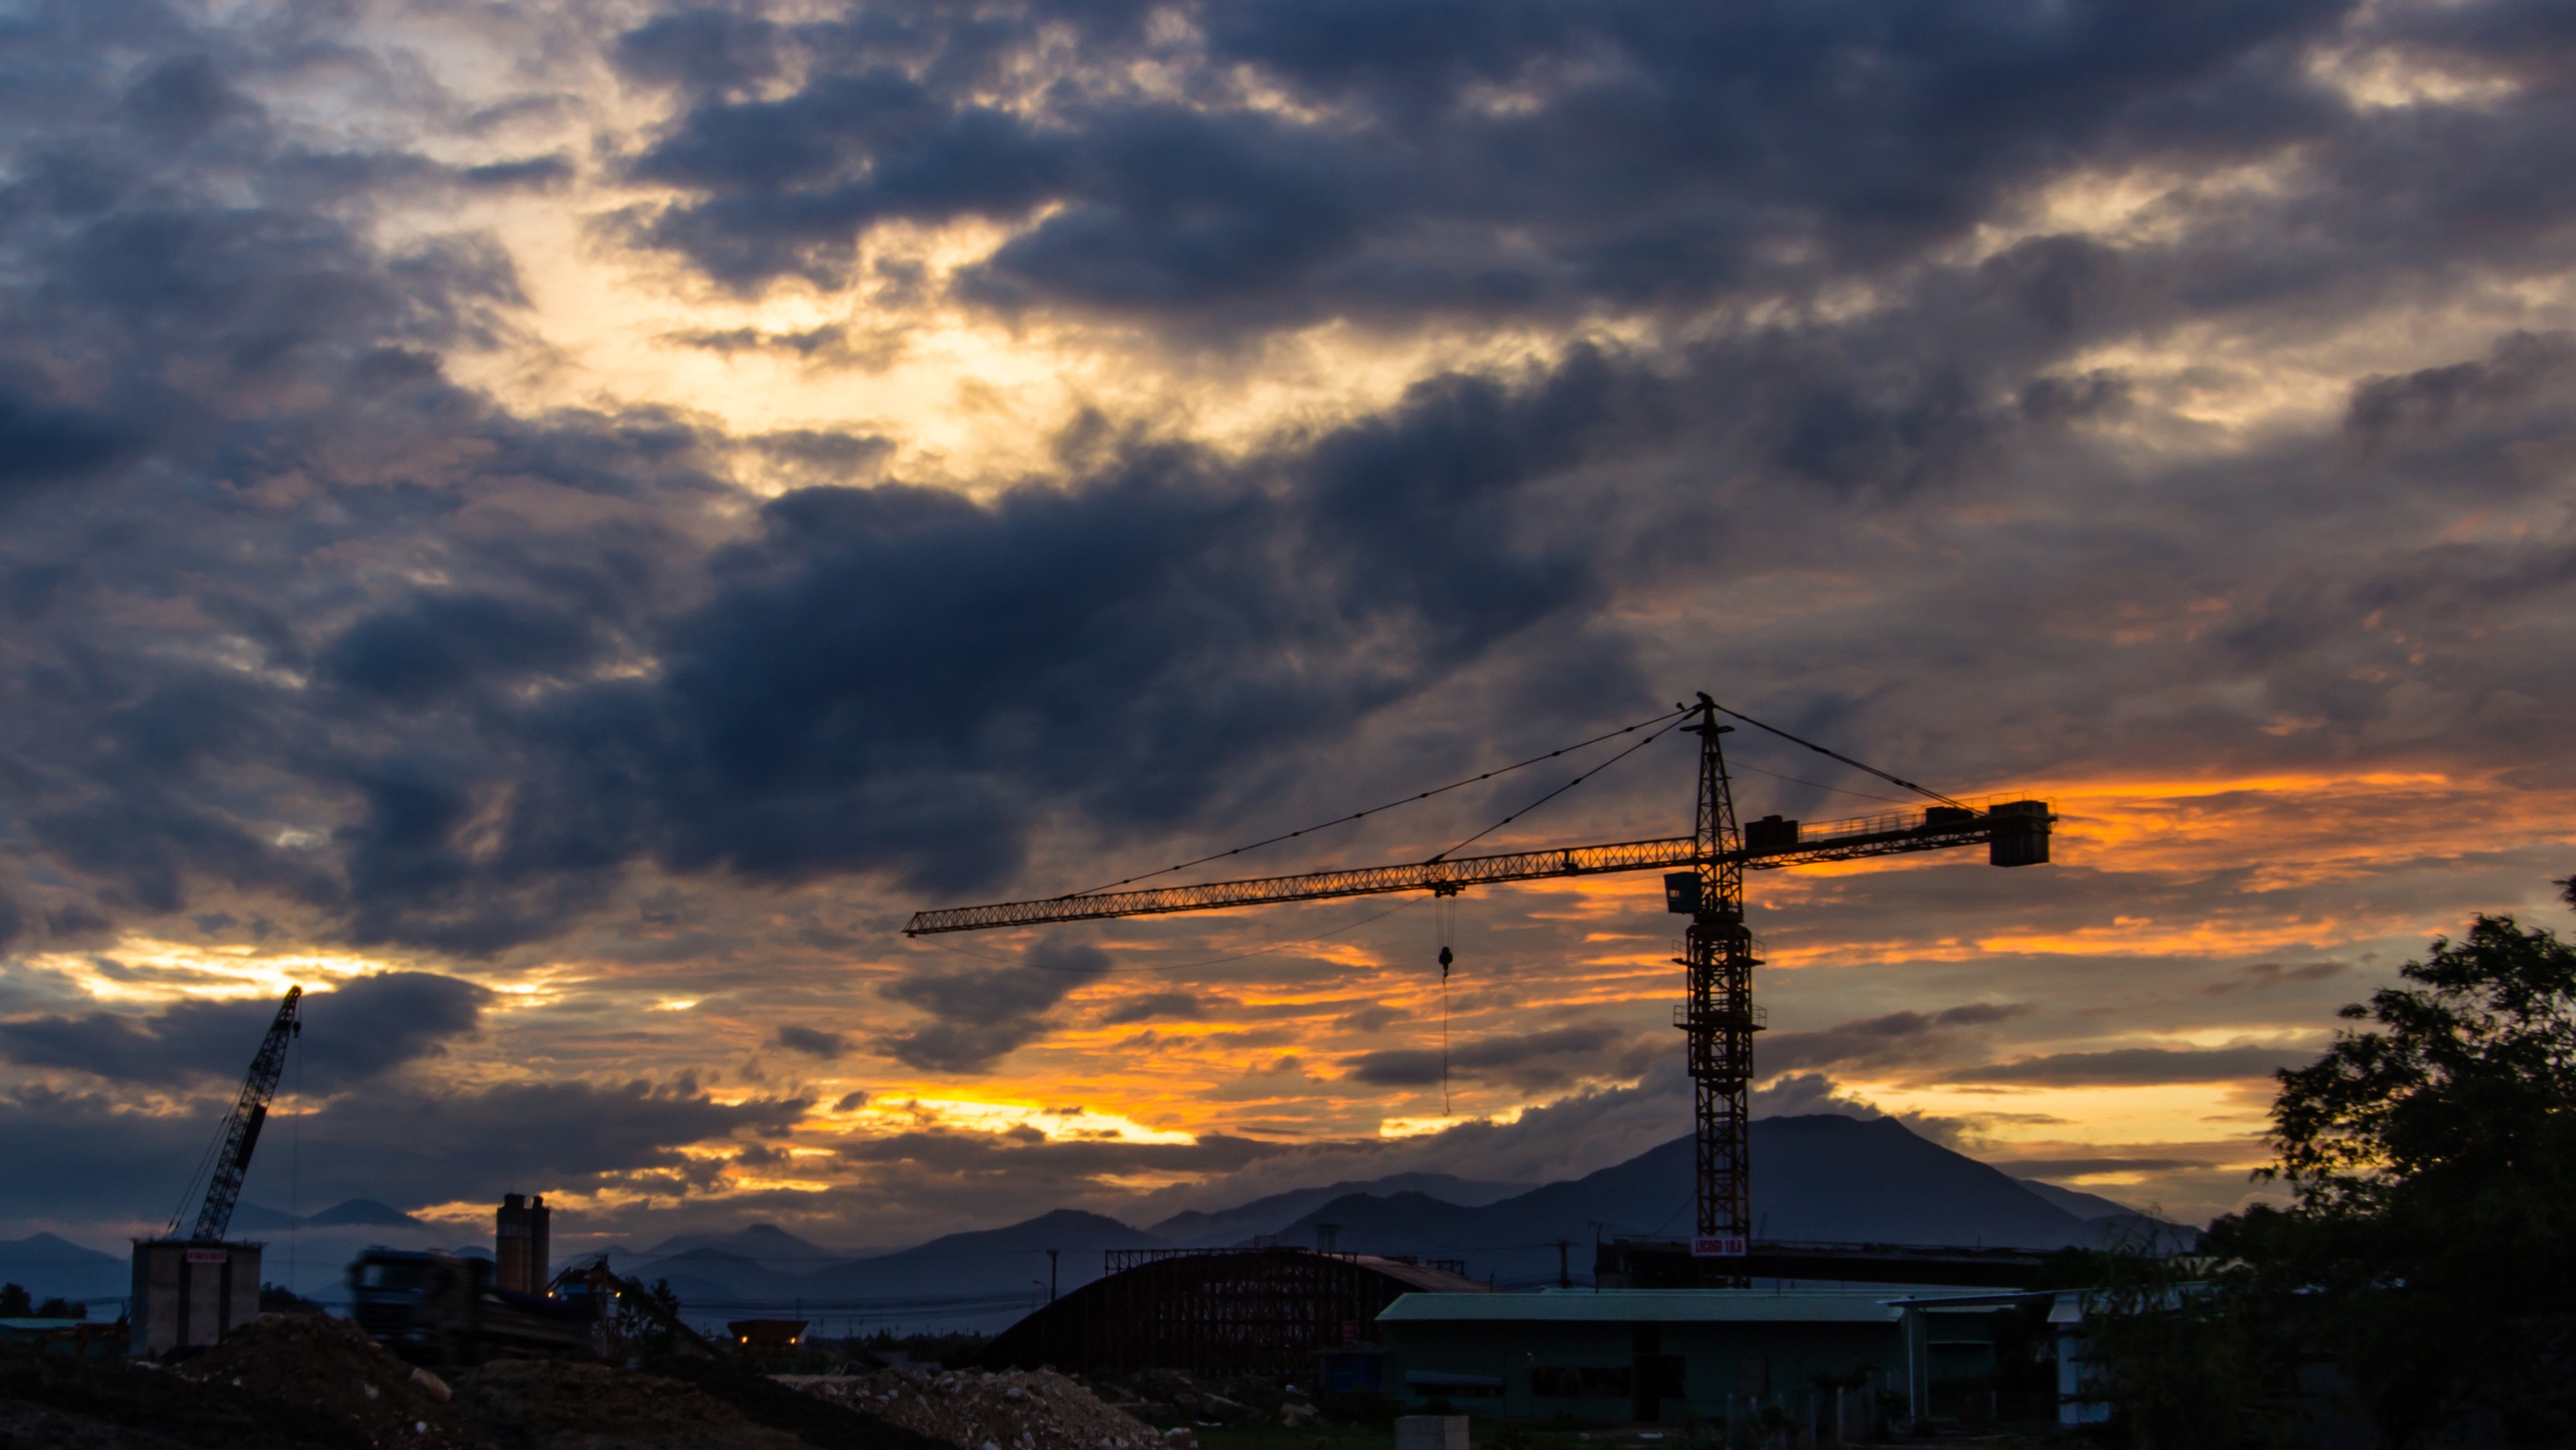
cloud, sky, sun, sunrise, sunset, sunlight, morning, dawn, home, male, dusk, evening, dirty, page, write, drain, marketing, afterglow, meteorological phenomenon, submit